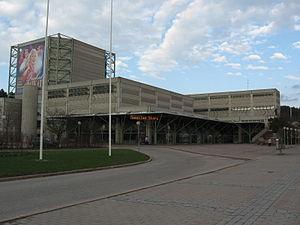
Le prix de la structure en béton de l'année est un prix décerné en Finlande pour récompenser une structure en béton majeure. Le prix est attribué depuis 1970 par l'association de l'industrie du béton.